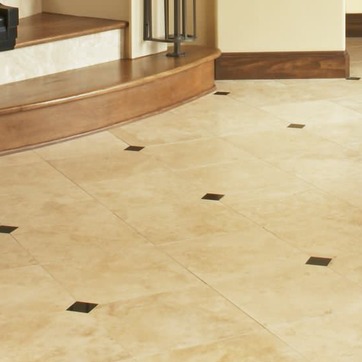
Material: tile